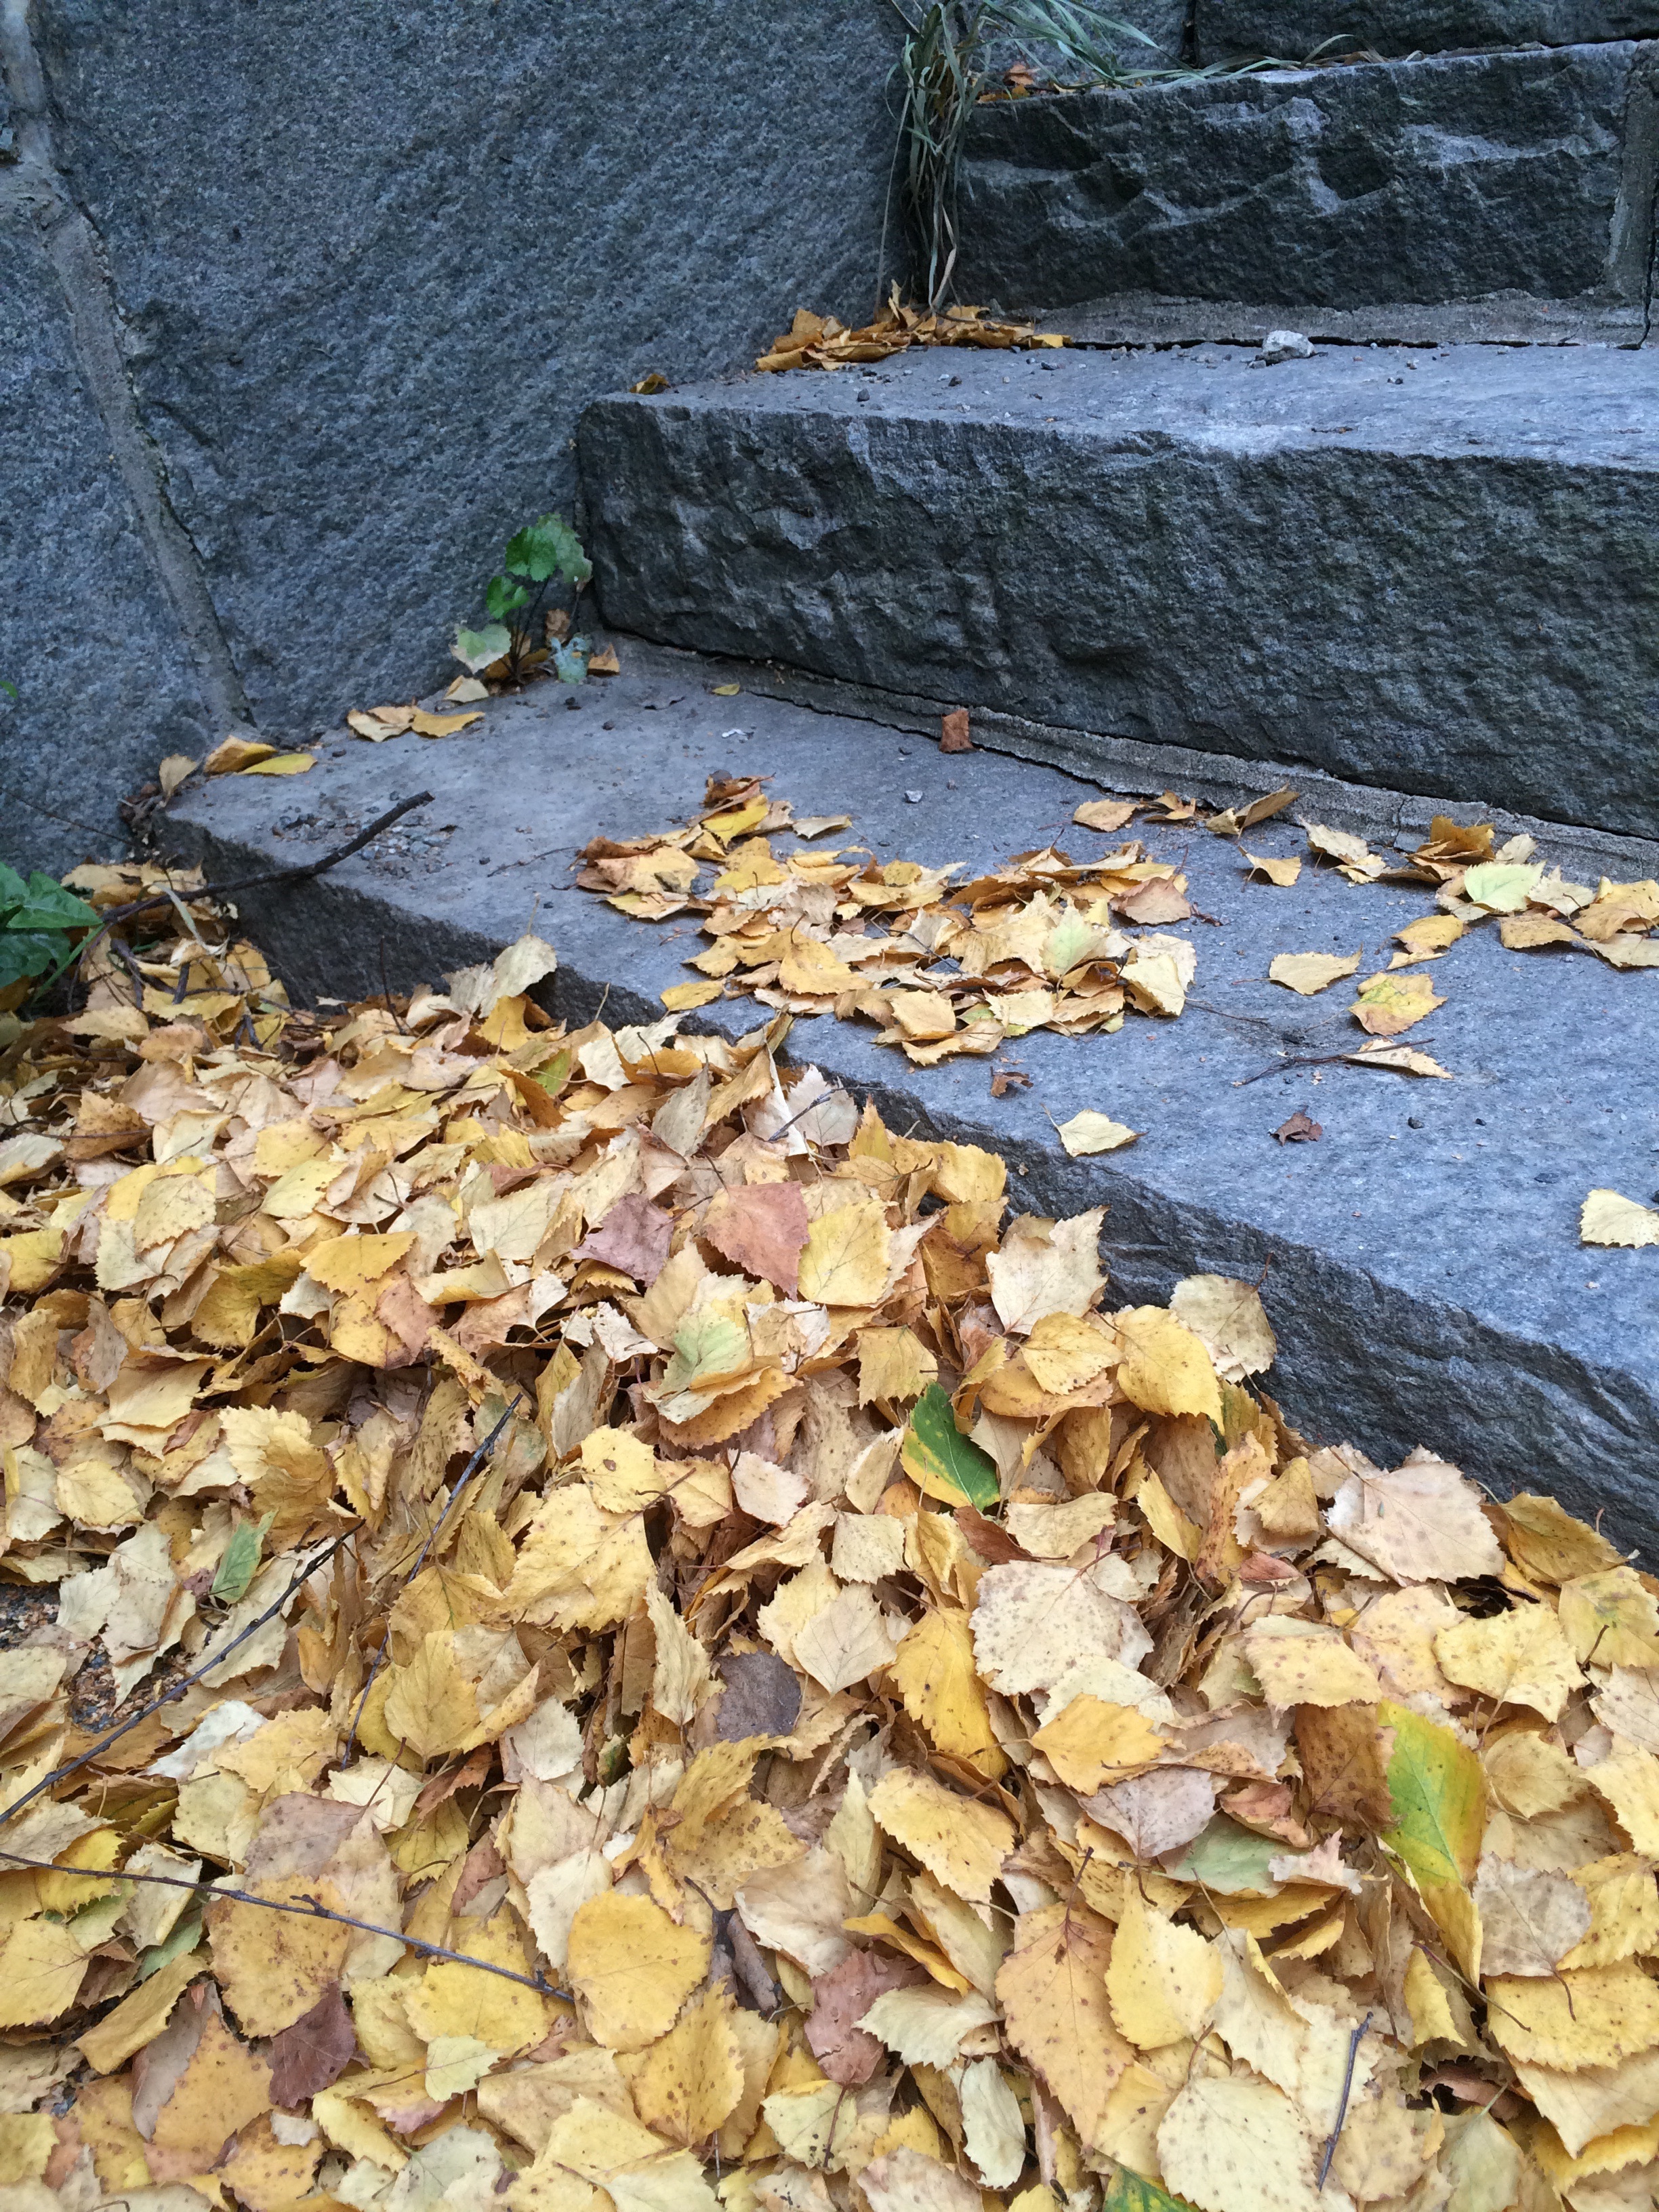
tree, rock, plant, wood, leaf, staircase, pond, autumn, soil, season, yellow leaves